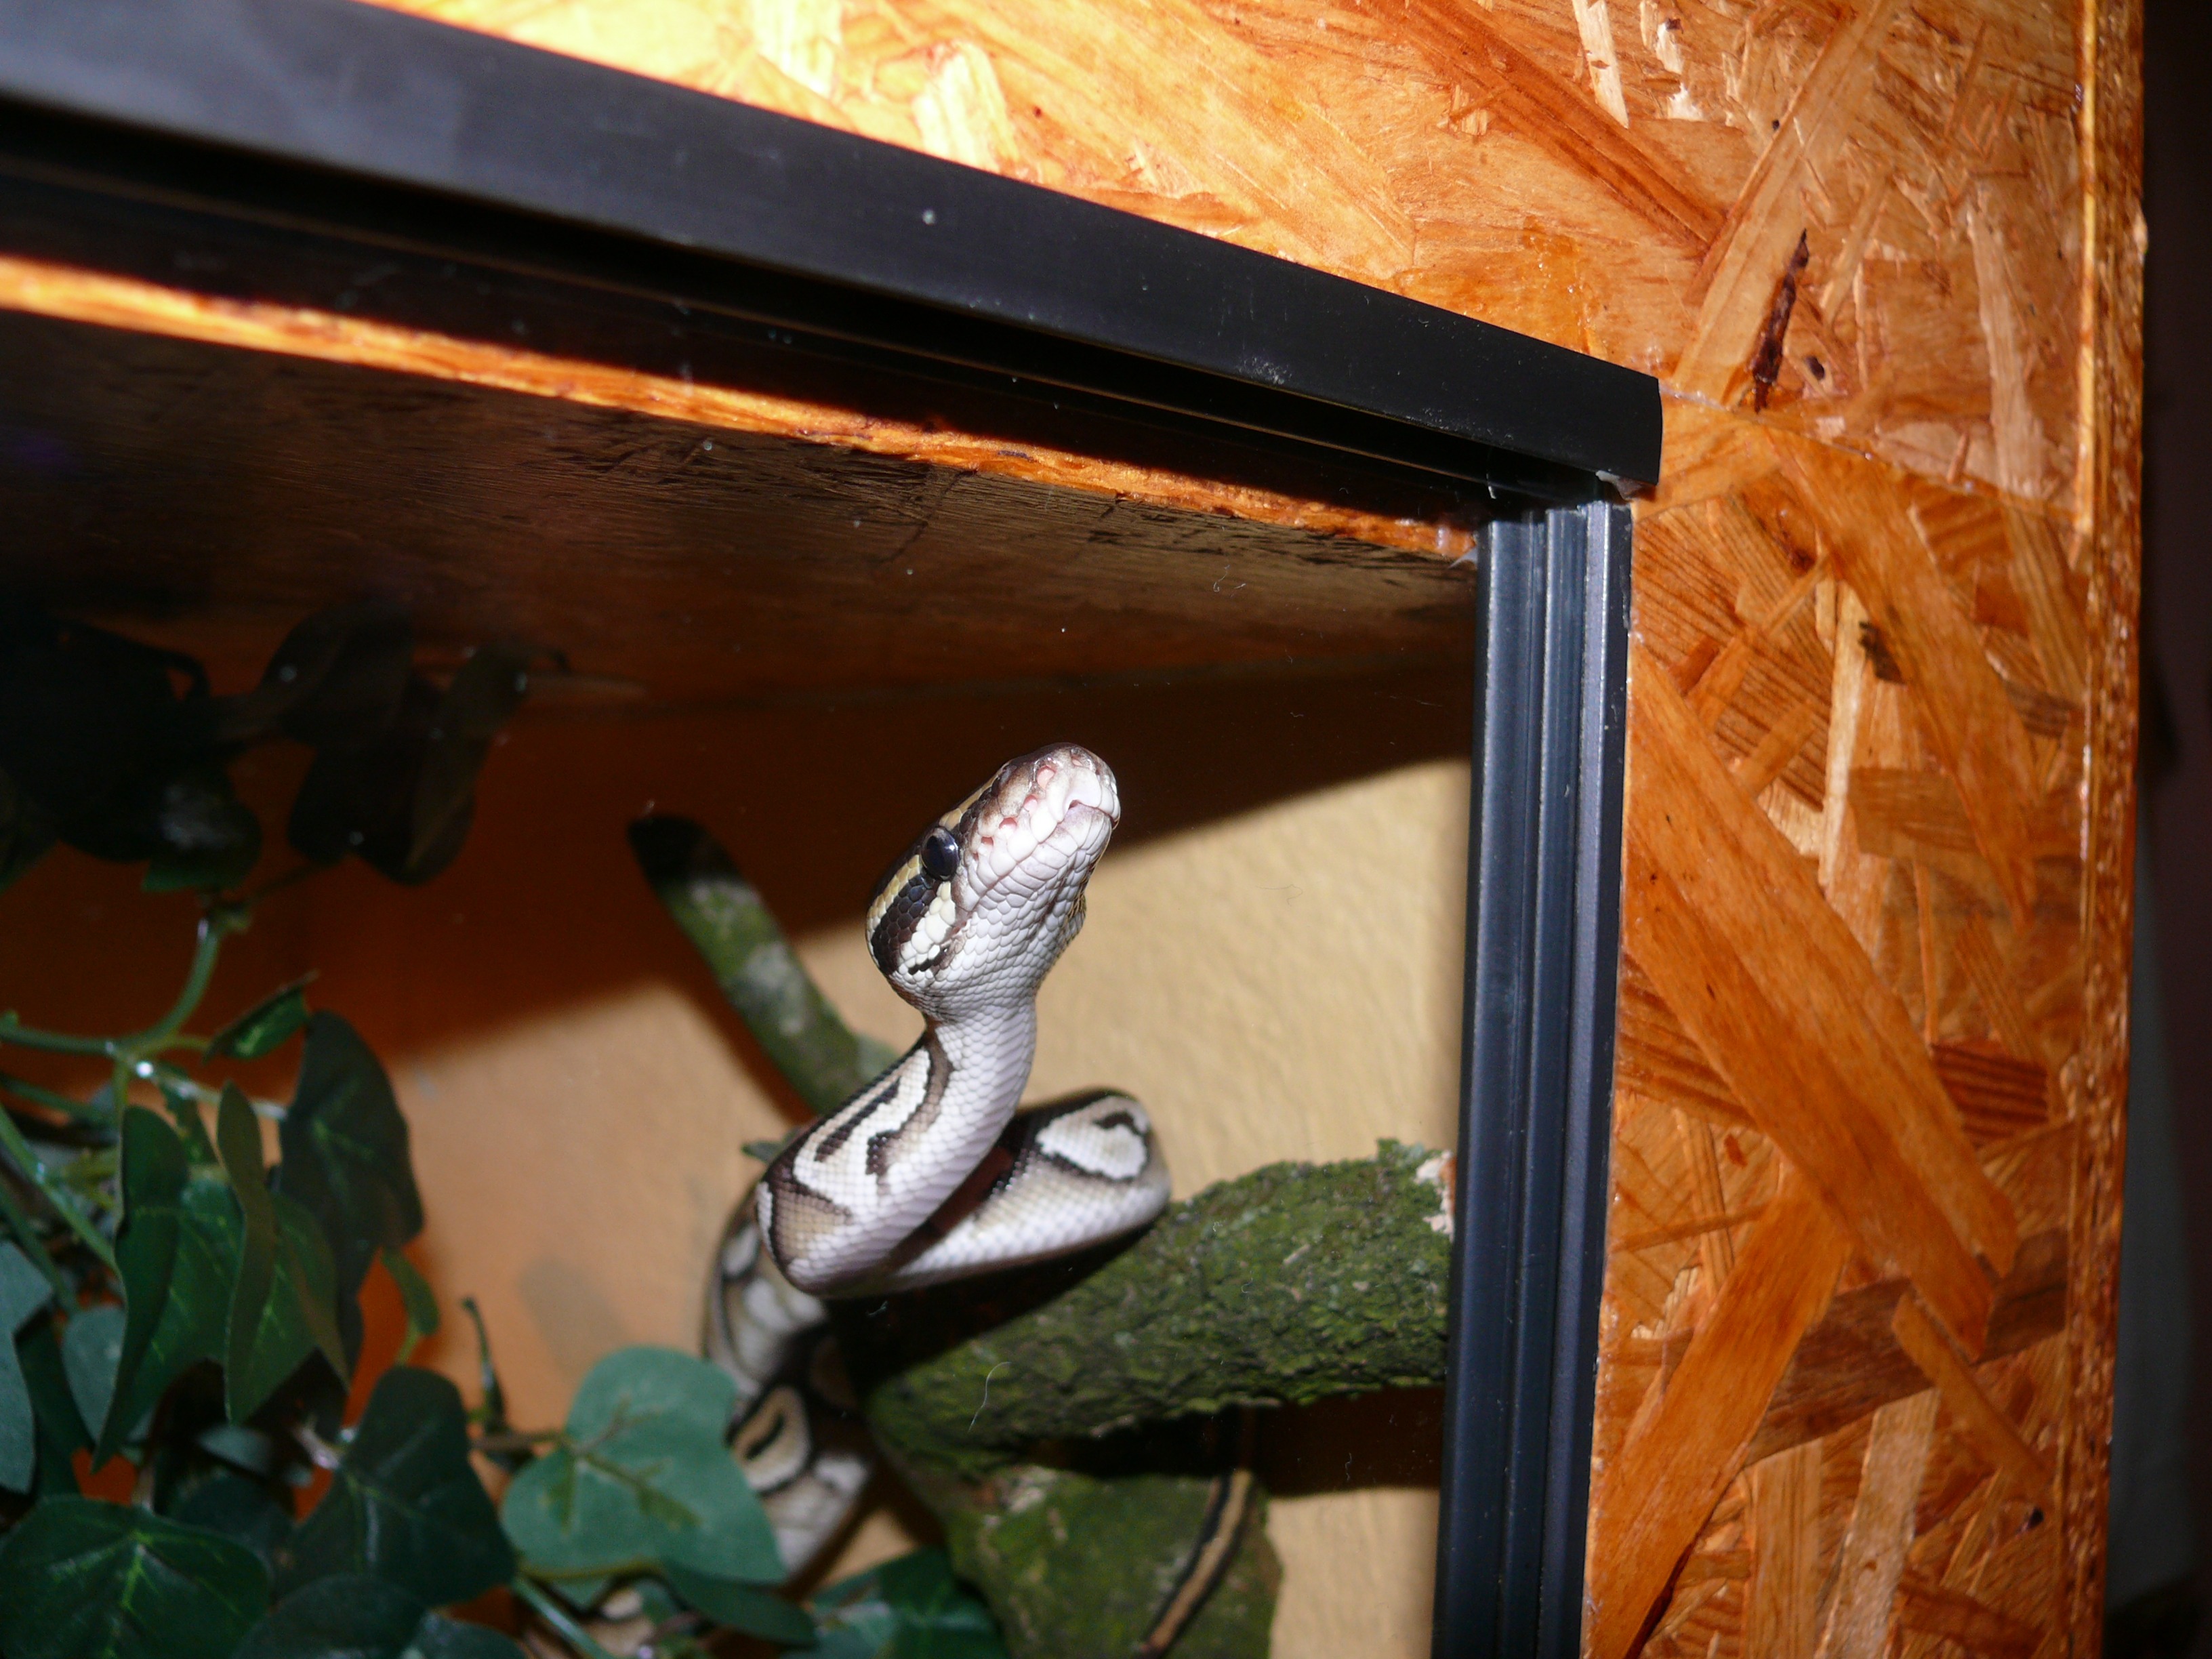
window, animal, reptile, snake, exotic, mojave, terrarium, phyton